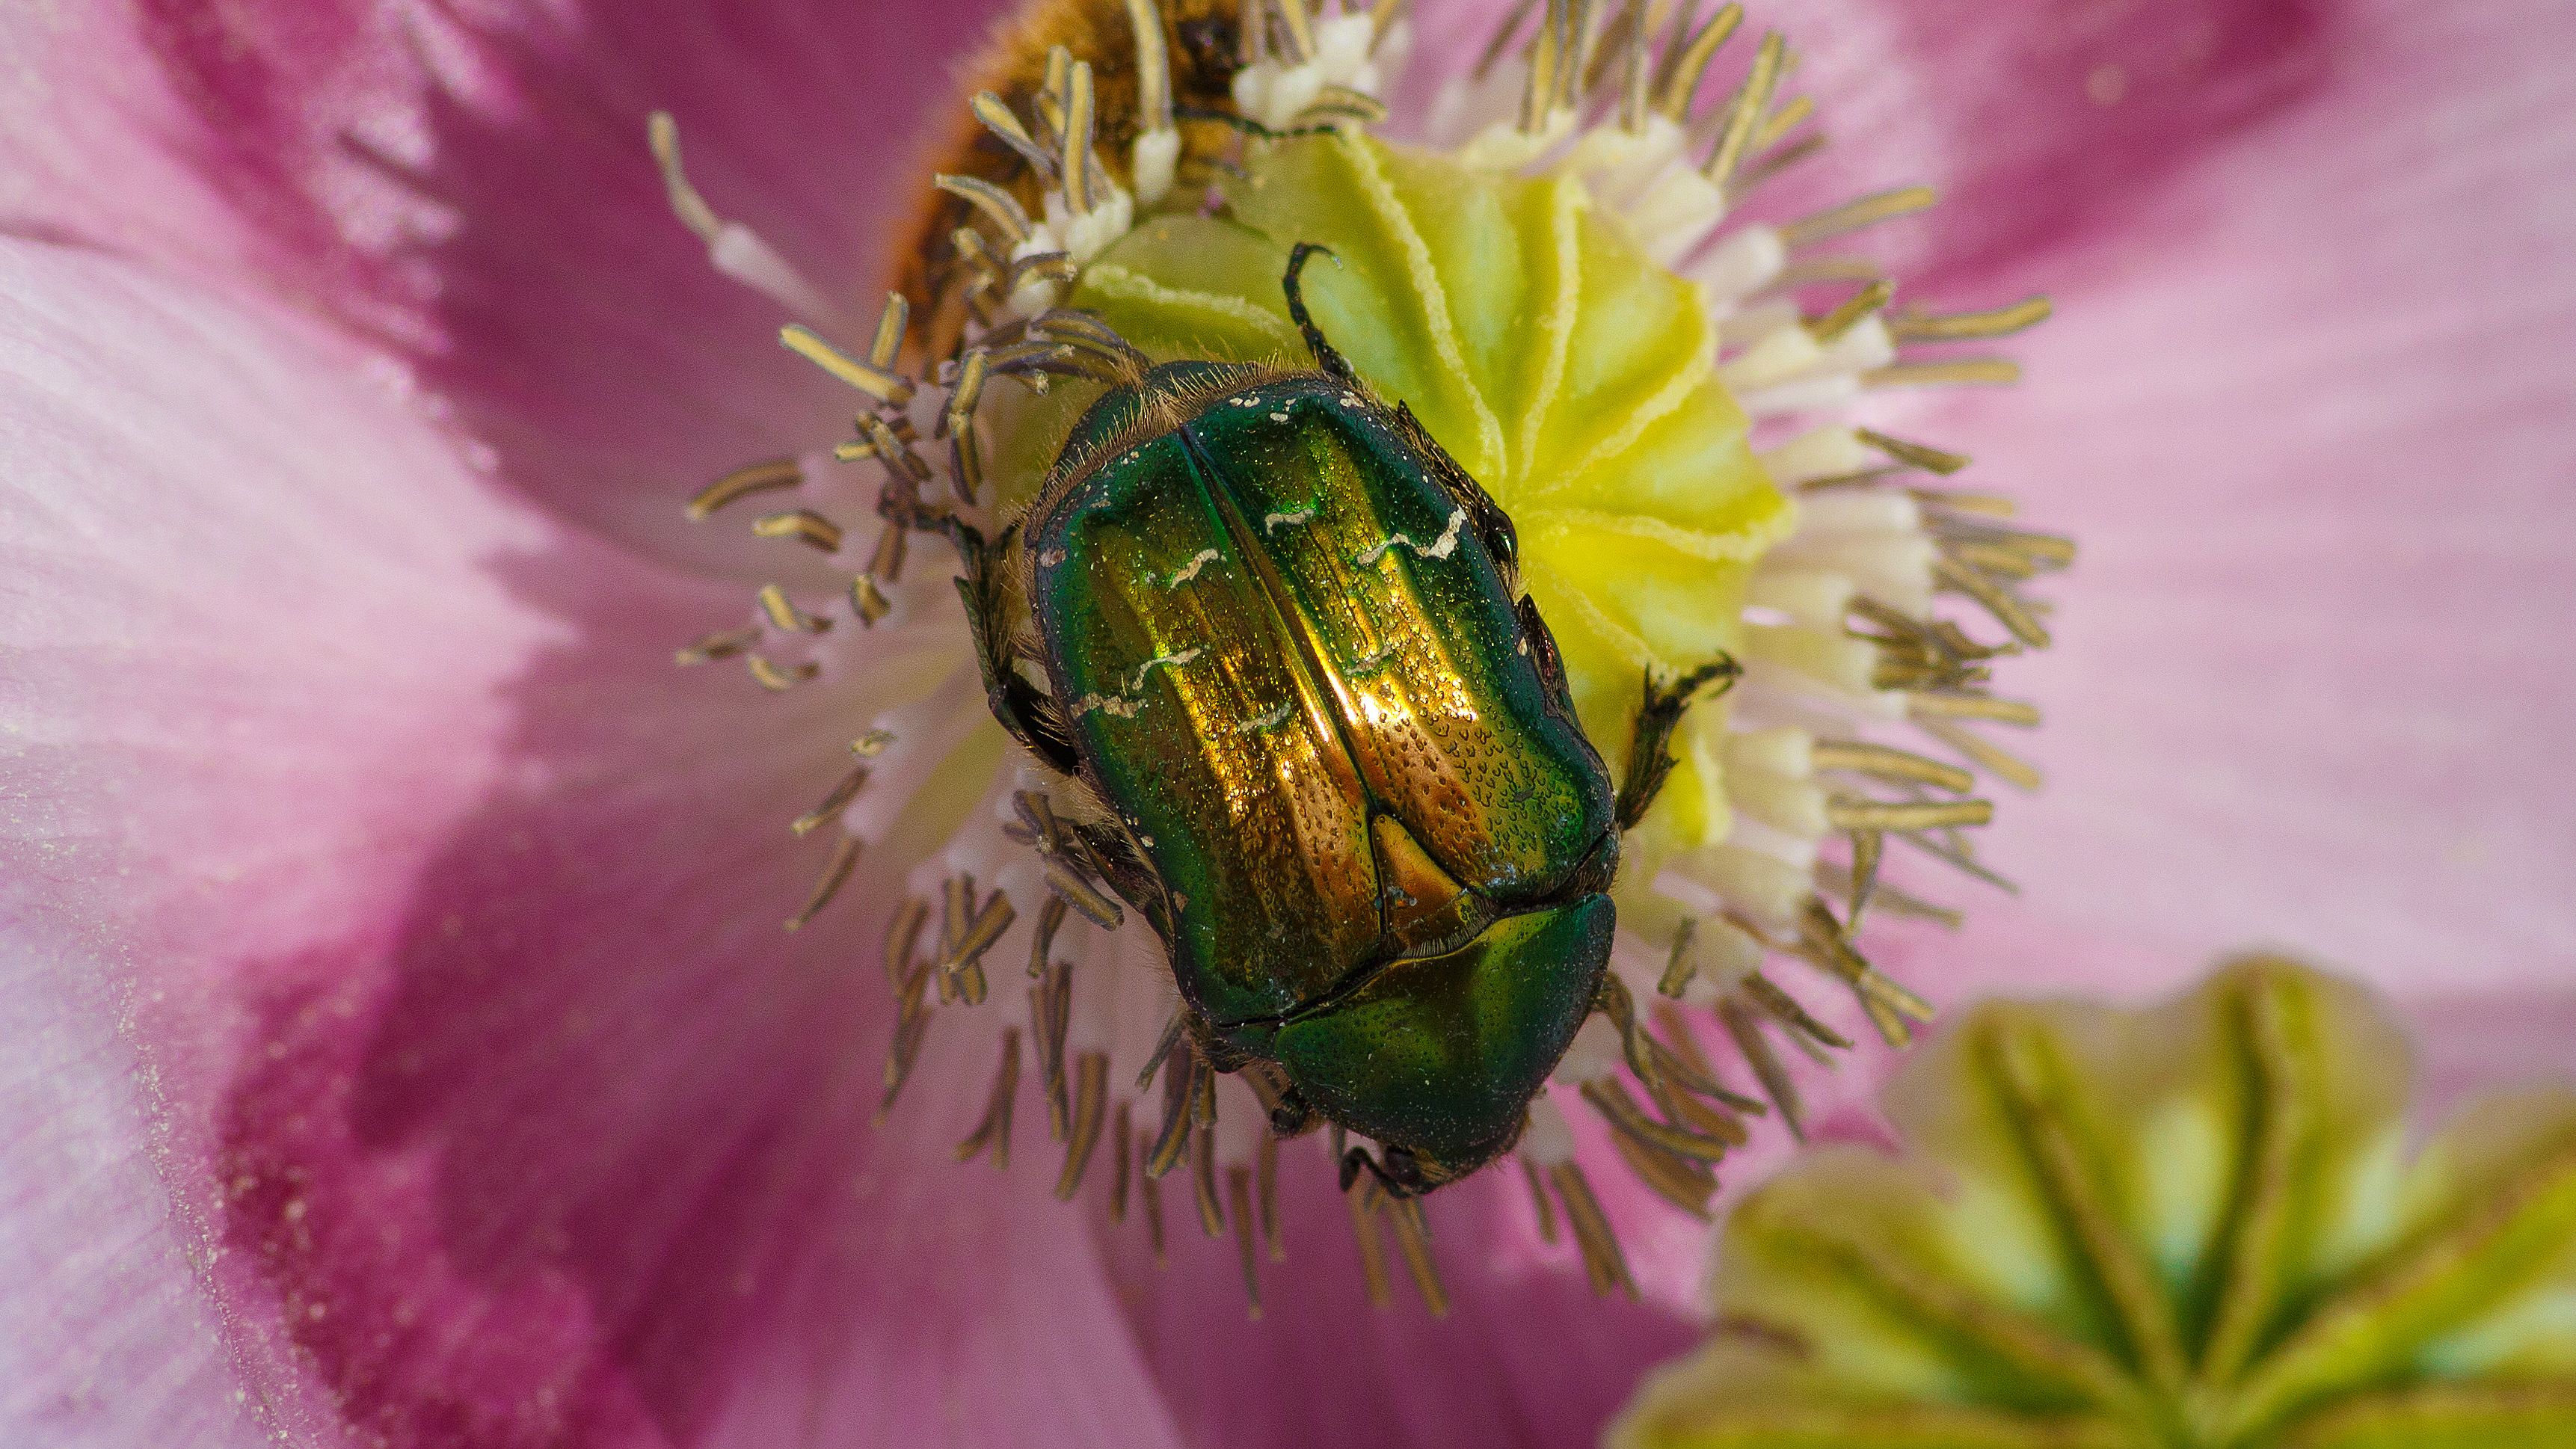
blossom, plant, photography, flower, petal, pollen, green, golden, insect, macro, botany, closeup, flora, fauna, invertebrate, wildflower, close up, bee, bumblebee, nectar, coleoptera, macro photography, col opt re, c toine, flowering plant, honey bee, dor e, land plant, membrane winged insect